Tax file number

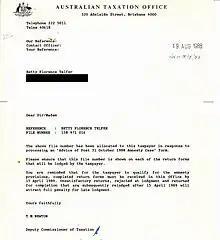
1988 ATO amnesty case – advice of issue of tax file number

In 2014 the ATO conducted a second amnesty, known as Project DOIT (Disclose Offshore Income Today). The 2014 Amnesty was directed at income overseas. The 2014 Amnesty is said to be the ATO's last amnesty.